Question: Please indicate a possible affordance area of the beat_drum that can be used for striking
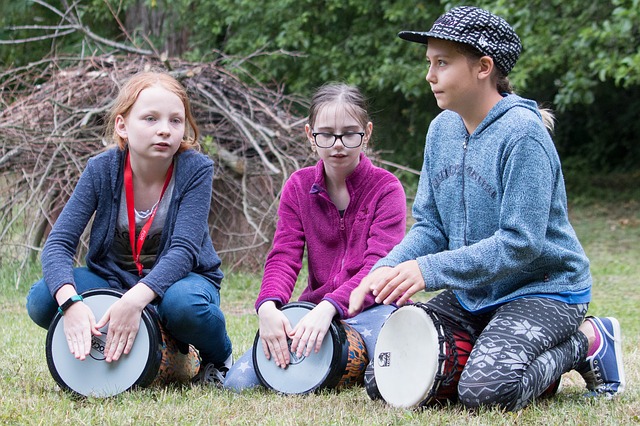
Answer: [365.134, 301.578, 444.301, 400.745]